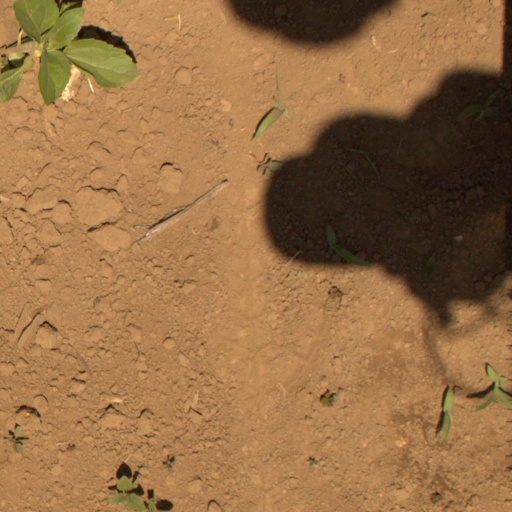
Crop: Jerusalem artichoke